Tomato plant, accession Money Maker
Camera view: horizontal (90 deg, fisheye); turntable rotation: 210 degrees
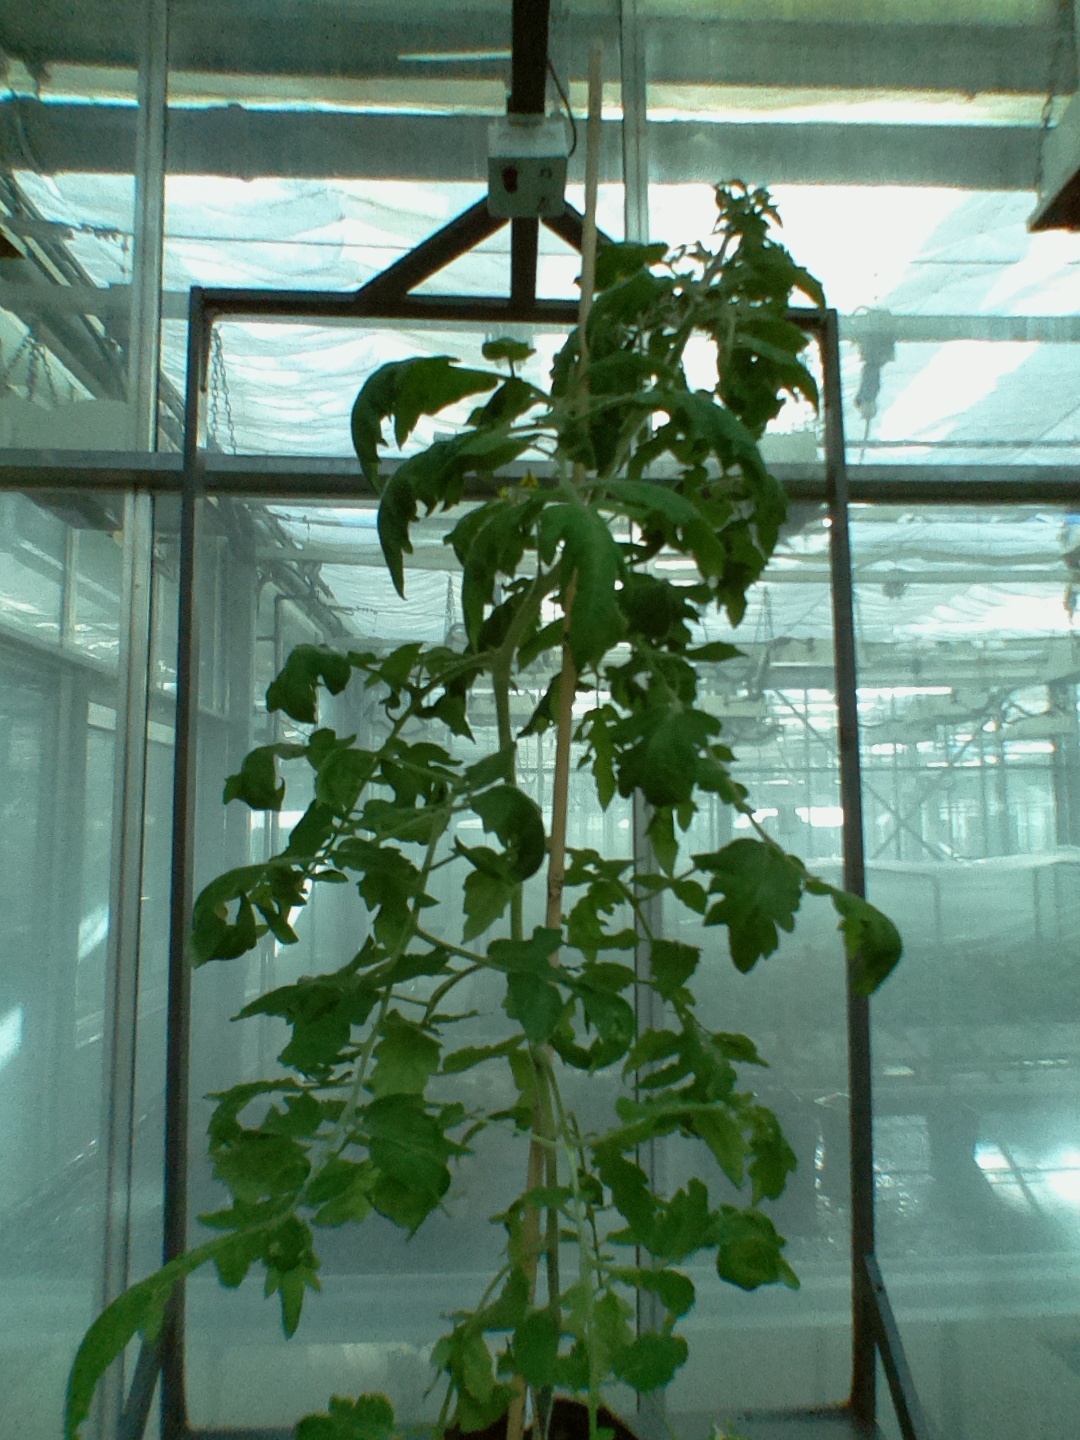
BBCH growth stage 62: 20%-30% of flowers open